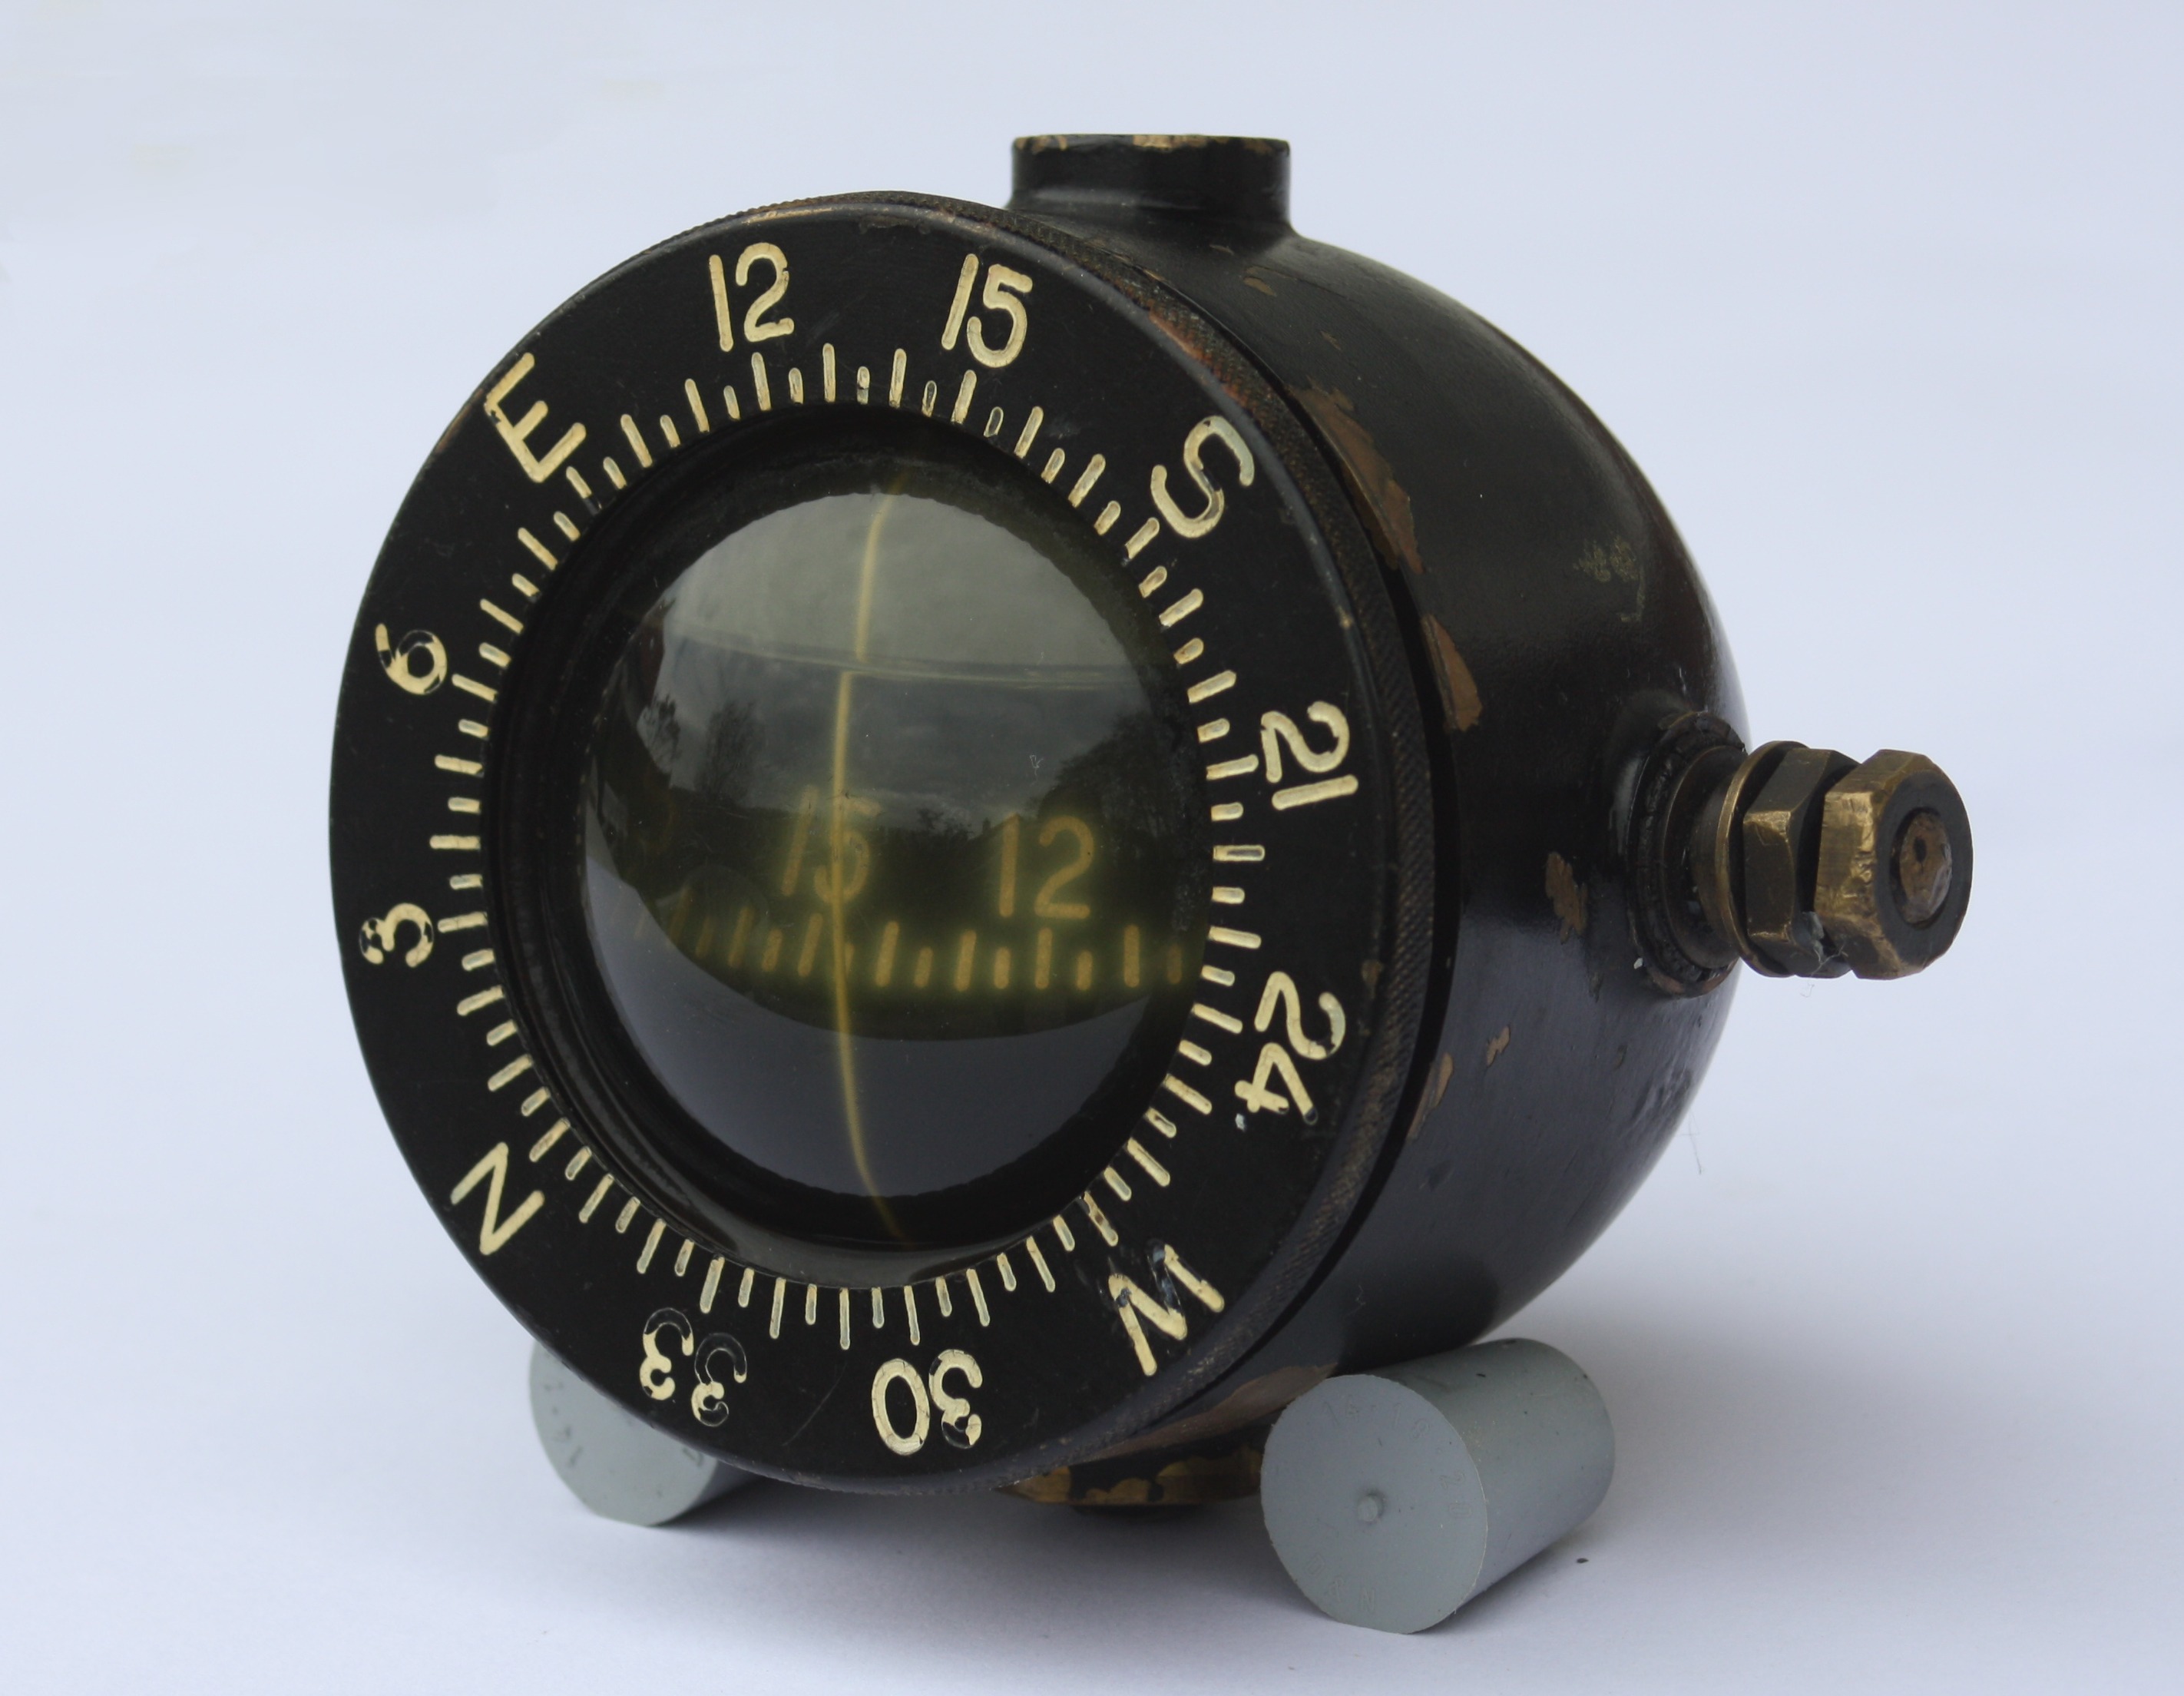
needle, antique, clock, old, direction, distance, compass, gauge, product, south, west, north, march, navigation, magnetic, east, bearing, compass point, schwimmkompass, gyro compass